Trenitalia France

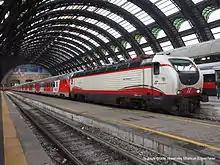
A Thello Milan-Nice train at Milano Centrale, April 2015

In November 2011, operations of the Artesia cross-border service, which ran trains between Paris and several Italian destinations, was permanently terminated after the French national railway operator SNCF decided to withdraw its involvement in the venture. Even prior to its discontinuation, Trenitalia and Veolia Transport (later Transdev) had announced their plans to jointly operate a new train operator, branded "Thello", that would run day and night international services between the two countries.